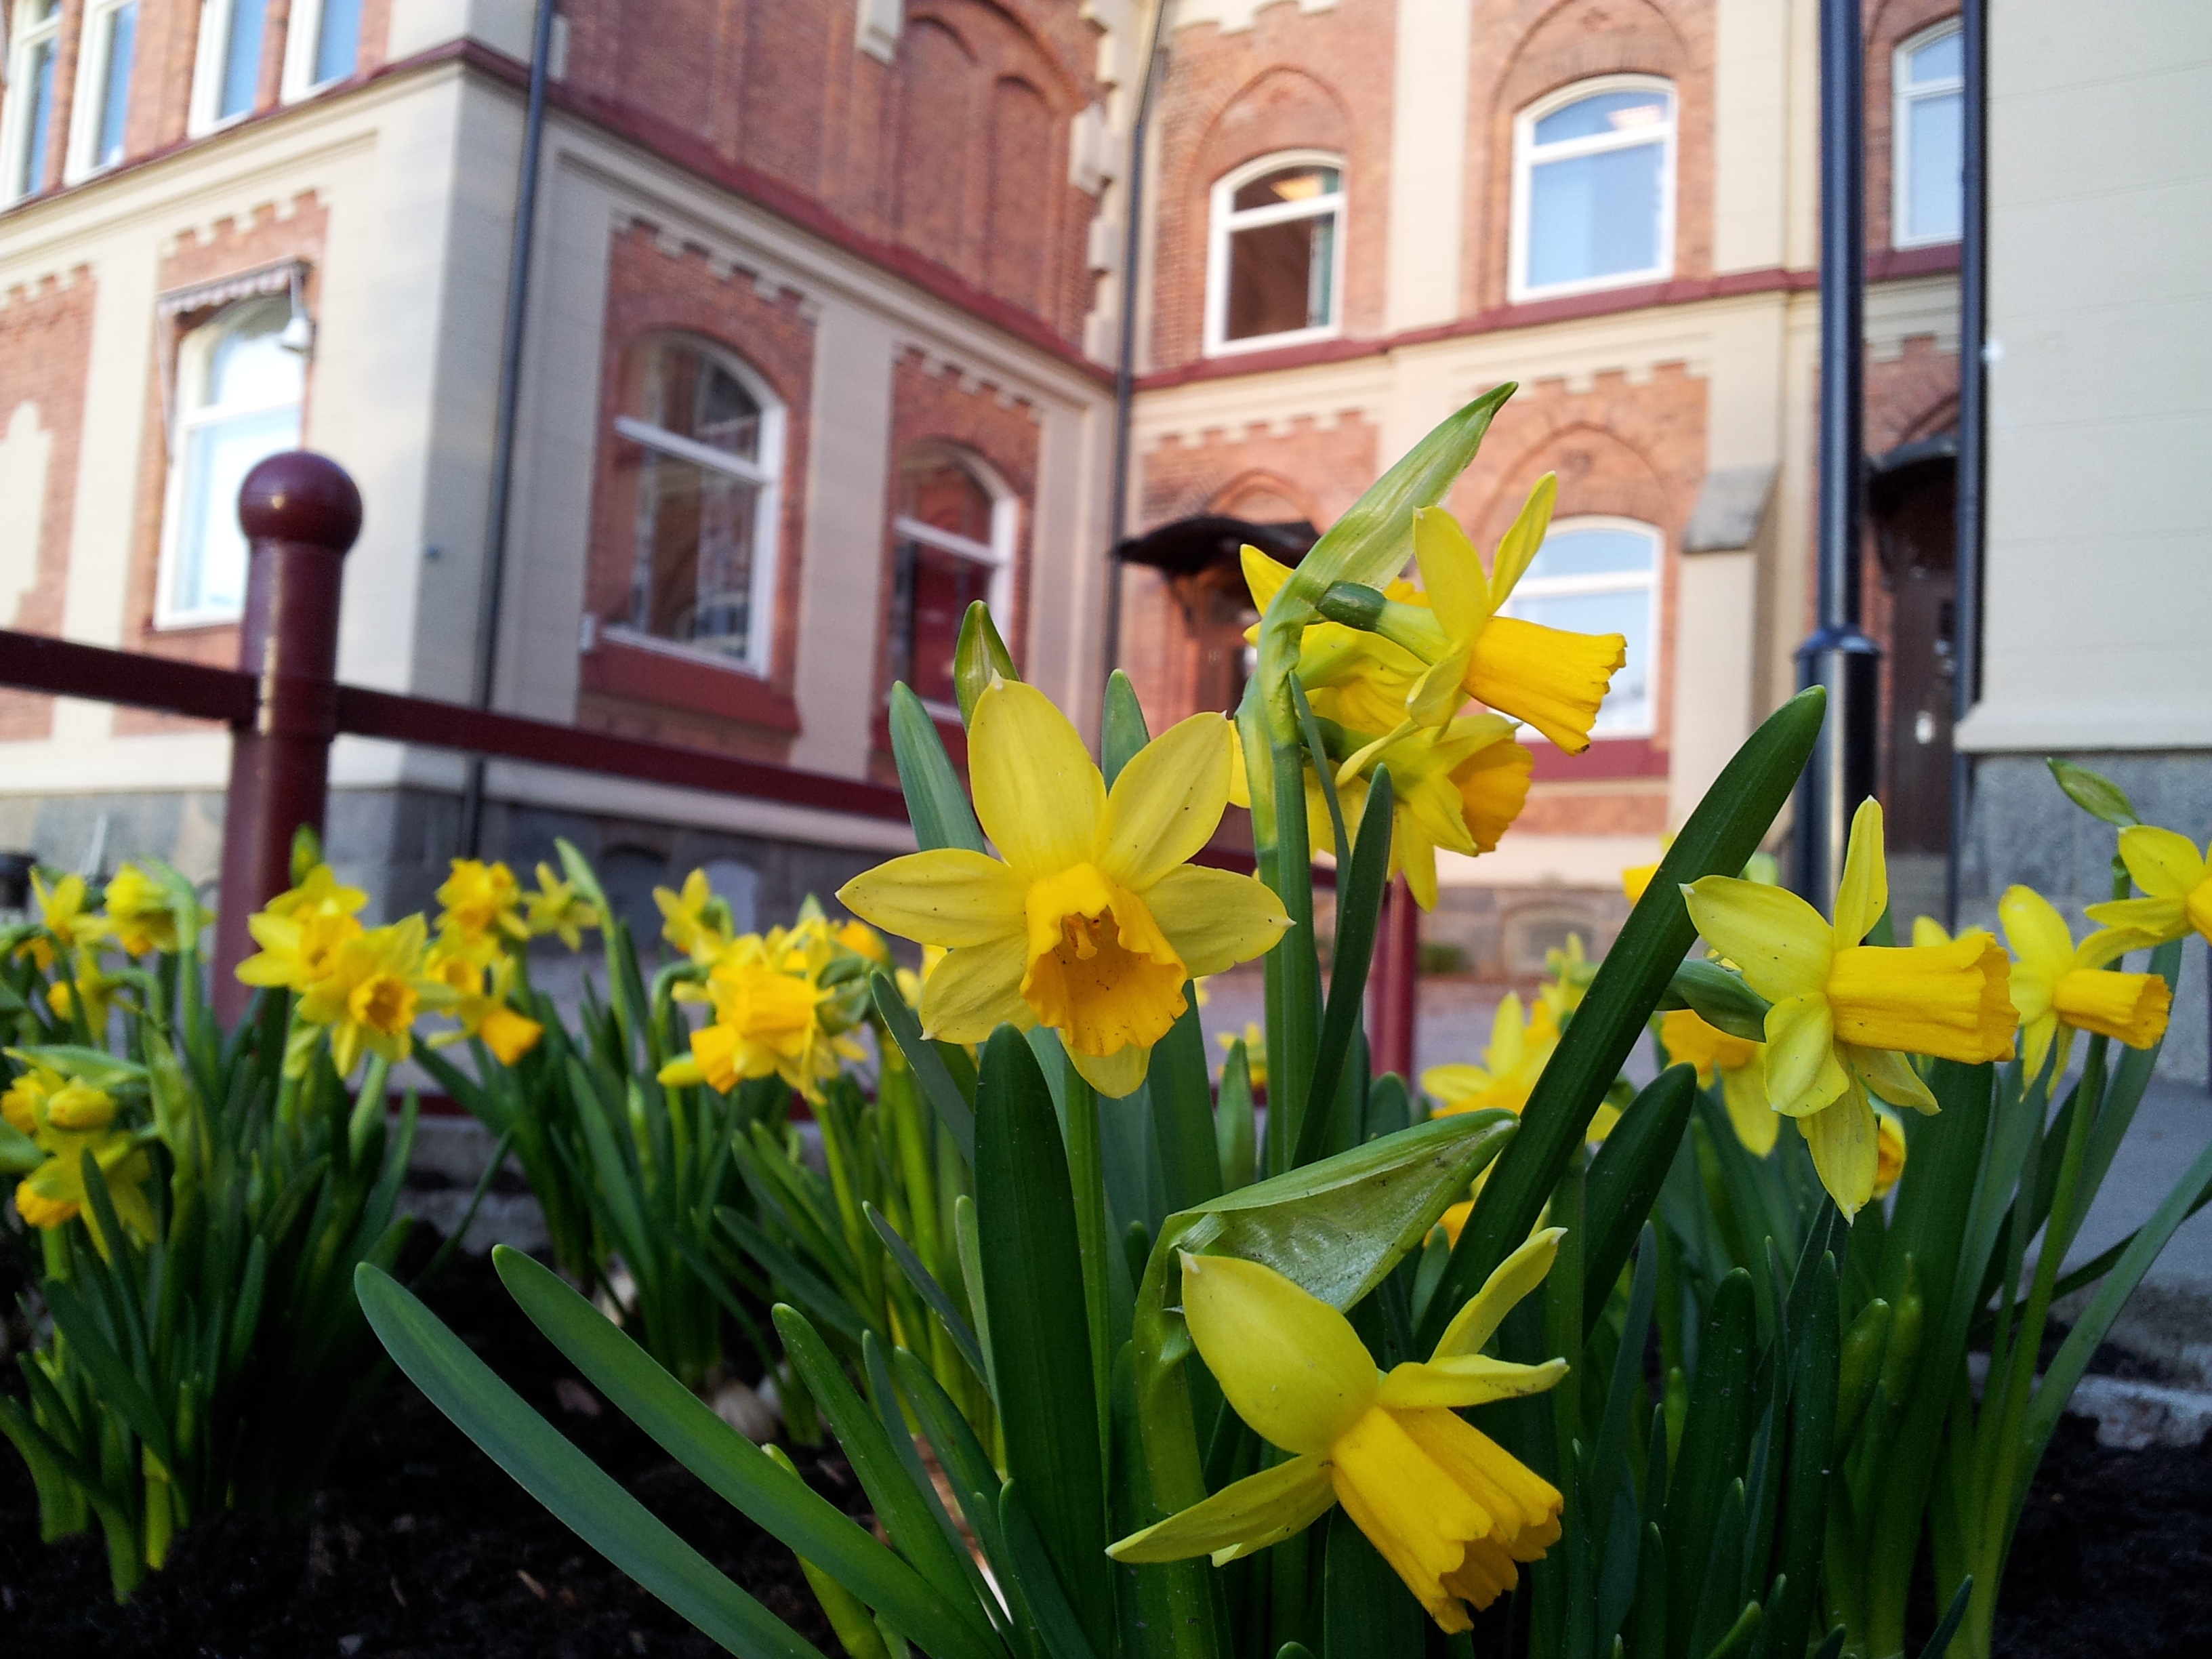
plant, flower, spring, yellow, narcissus, easter, floristry, flowering plant, easter lilies, land plant